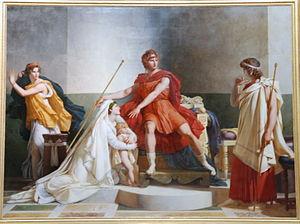
Andromaque et PyrrhusPolski: Andromacha i Pyrrus